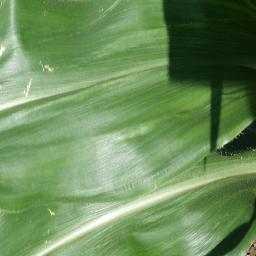
Label: Corn___healthy